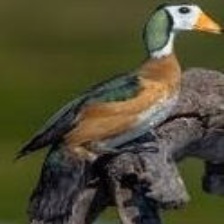
Species: AFRICAN PYGMY GOOSE
Scientific name: NETTAPUS AURITUS
ImageNet parent category: goose